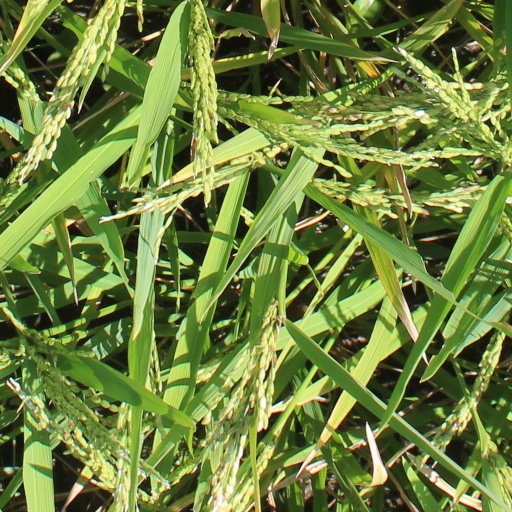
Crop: rice